The Flame Barrier

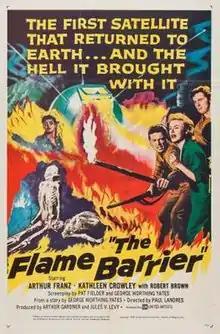
Theatrical release poster

The Flame Barrier is a 1958 American jungle adventure/science fiction film produced by Arthur Gardner and Jules V. Levy, directed by Paul Landres, and written by Pat Fielder and George Worthing Yates. The film stars Arthur Franz, Kathleen Crowley and Robert Brown. It was released in the U.S. on April 2, 1958 by United Artists as the bottom half of a double feature with "The Return of Dracula" (1958).